Transogram

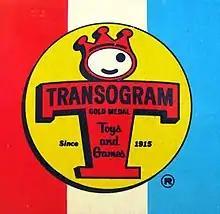

Transogram was an American producer of toys, games and other leisure products from the early 20th century to 1971. It is best known for such long-produced games as Tiddledy Winks and Game of India, as well as such baby-boomer favorites as Green Ghost and television tie-in board games for such characters and series as "Atom Ant", "The Flintstones", "Gomer Pyle, U.S.M.C.", "Perry Mason" and Tom and Jerry.